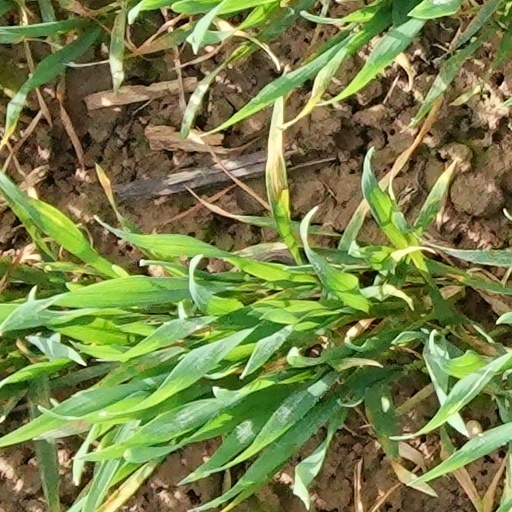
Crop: wheat